The Water Horse: Legend of the Deep

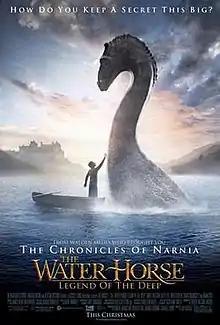
Theatrical release poster

The Water Horse: Legend of the Deep (stylised on-screen as simply The Water Horse) is a 2007 fantasy drama film directed by Jay Russell and written by Robert Nelson Jacobs, based on Dick King-Smith's children's novel "The Water Horse". It stars Alex Etel as a young boy who discovers a mysterious egg and cares for what hatches out of it: a "water horse" (loosely based on the Celtic water horse) which later becomes the fabled Loch Ness Monster. The film also stars Emily Watson, Ben Chaplin and David Morrissey.